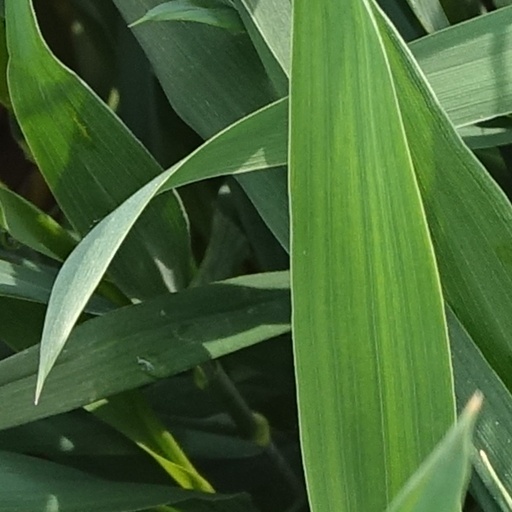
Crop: wheat